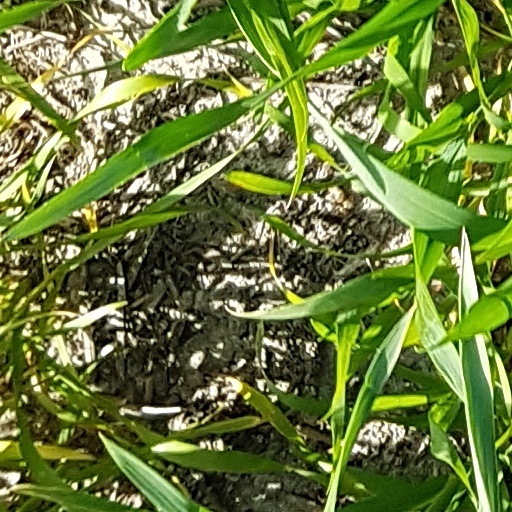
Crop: wheat